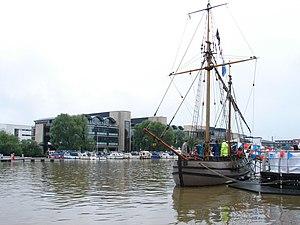
Le Discovery est un voilier anglais de 20 tonnes, construit avant 1602.